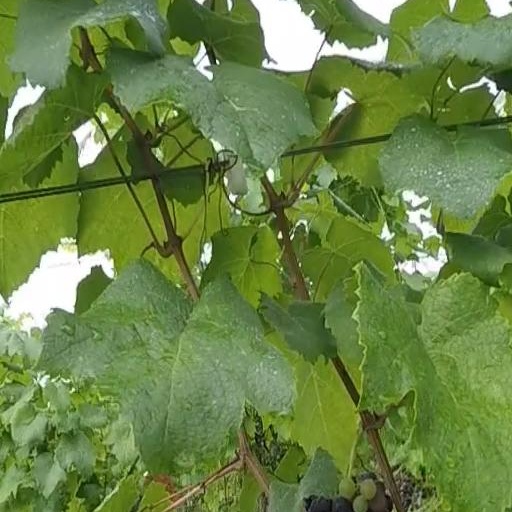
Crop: grape